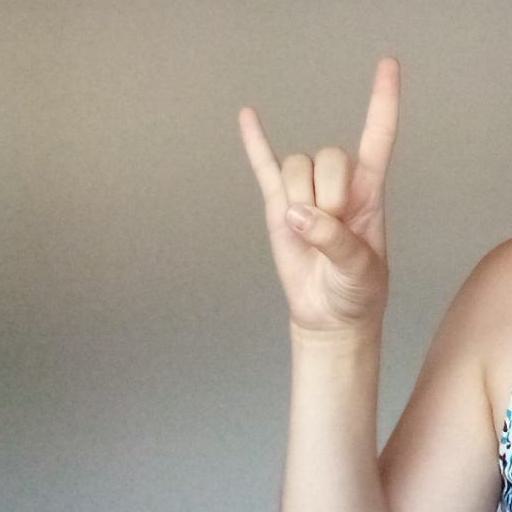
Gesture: rock